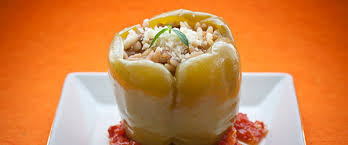
Yemek: biber_dolmasi